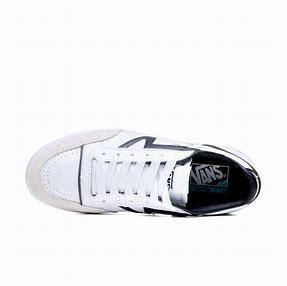
Brand: Vans
Model: Lowland Cc